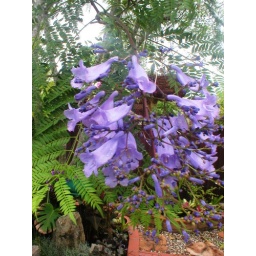
Lovely isn't it. . imagine a whole tree covered in this. . but then. . comes the flower fall. . messy.